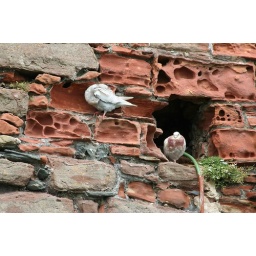
Birds making themselves at home in a castle wall.